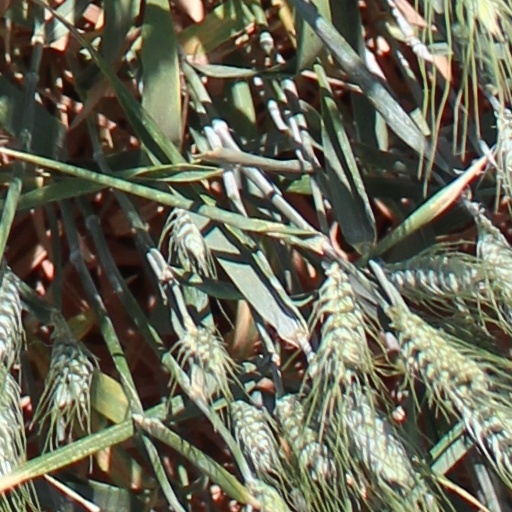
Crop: wheat